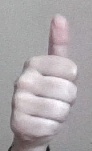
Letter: aleff